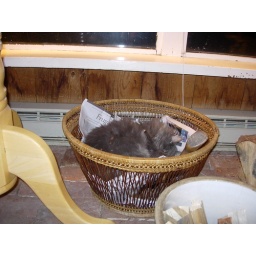
After instigating a fight with the neighbor cat, a tired Knightly snoozed in the newspaper basket